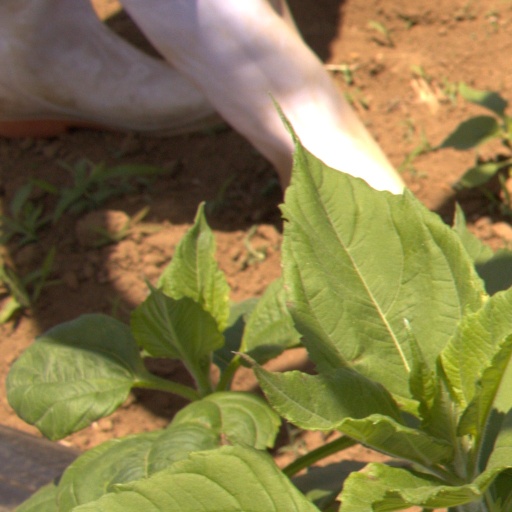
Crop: Jerusalem artichoke